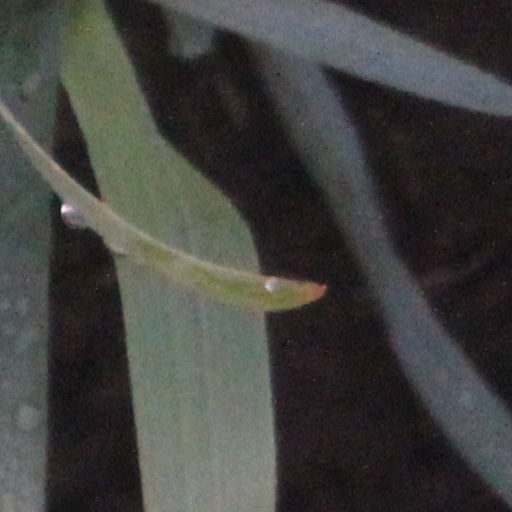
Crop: wheat